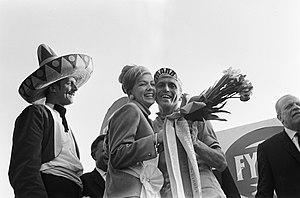
Norbert Kerckhove est un coureur cycliste belge.